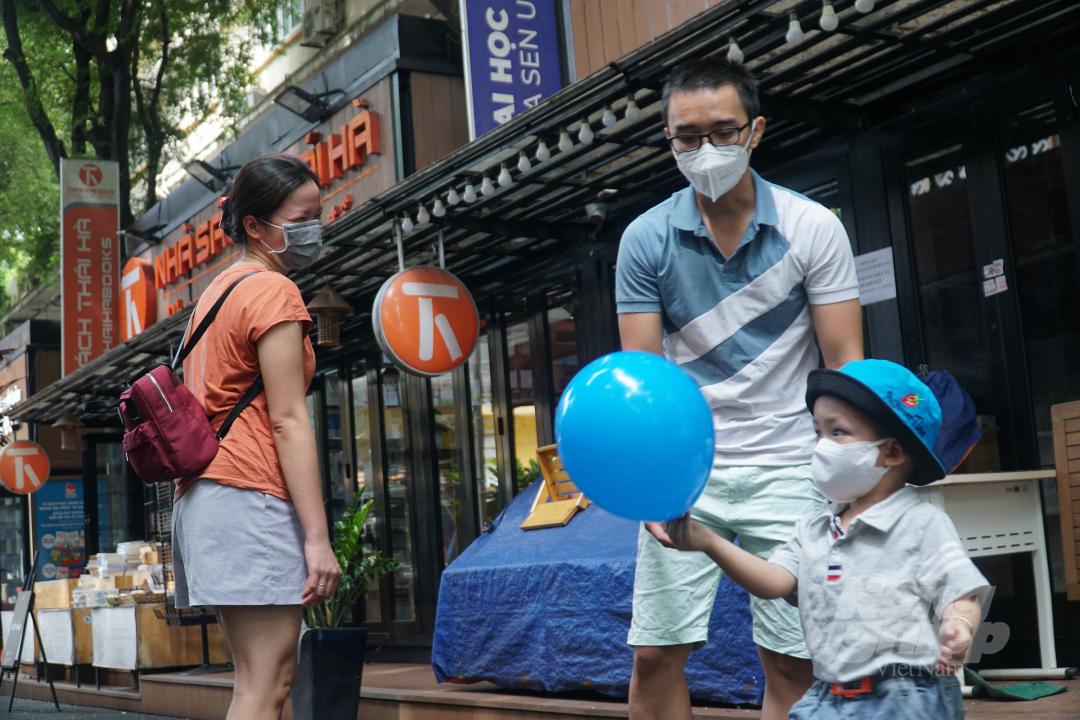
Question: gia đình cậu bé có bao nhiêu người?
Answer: ba người